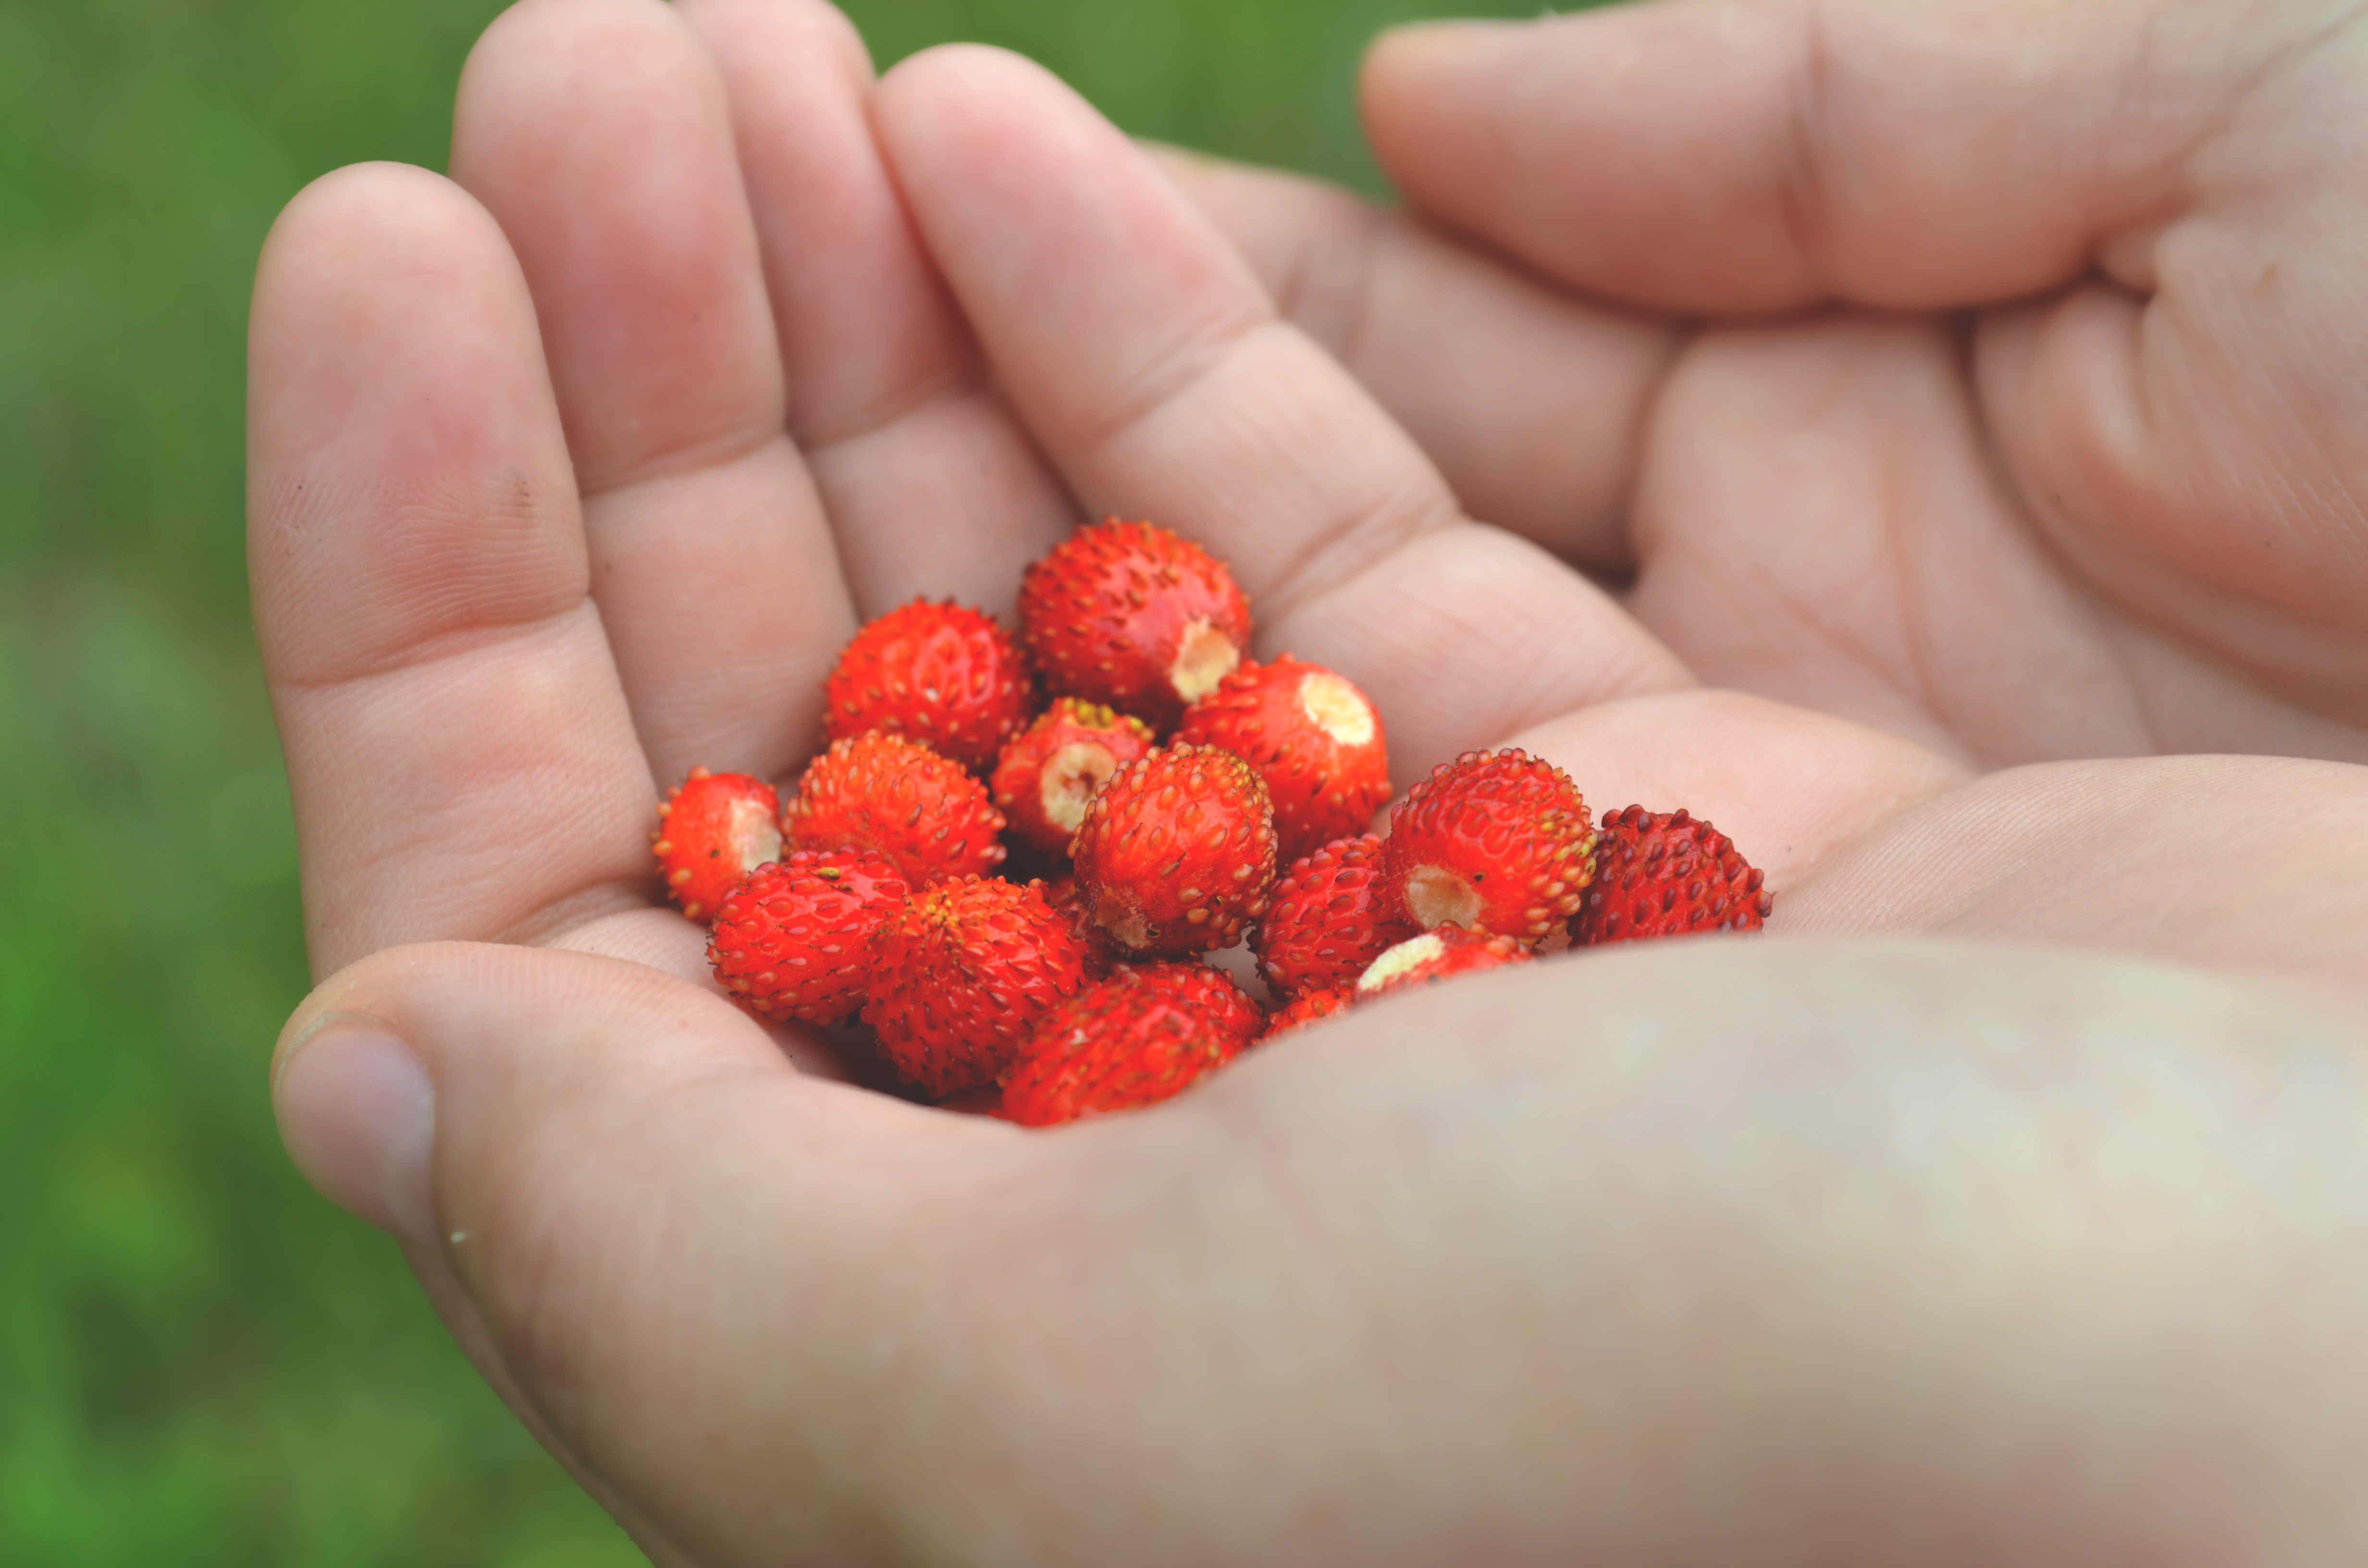
hand, plant, fruit, berry, flower, food, red, produce, strawberry, hands, fruits, strawberries, macro photography